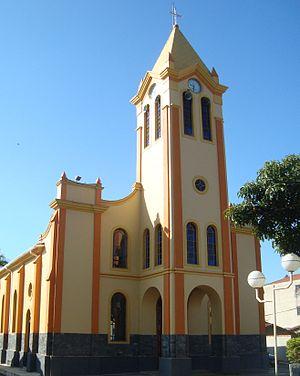
Sapucaí-Mirim est une municipalité brésilienne de l'État du Minas Gerais et la microrégion de Pouso Alegre.